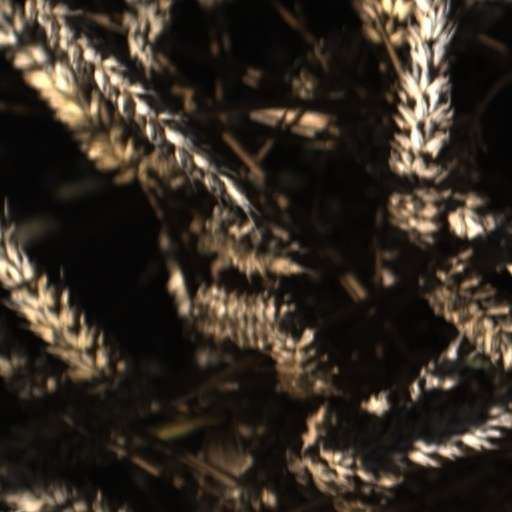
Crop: wheat